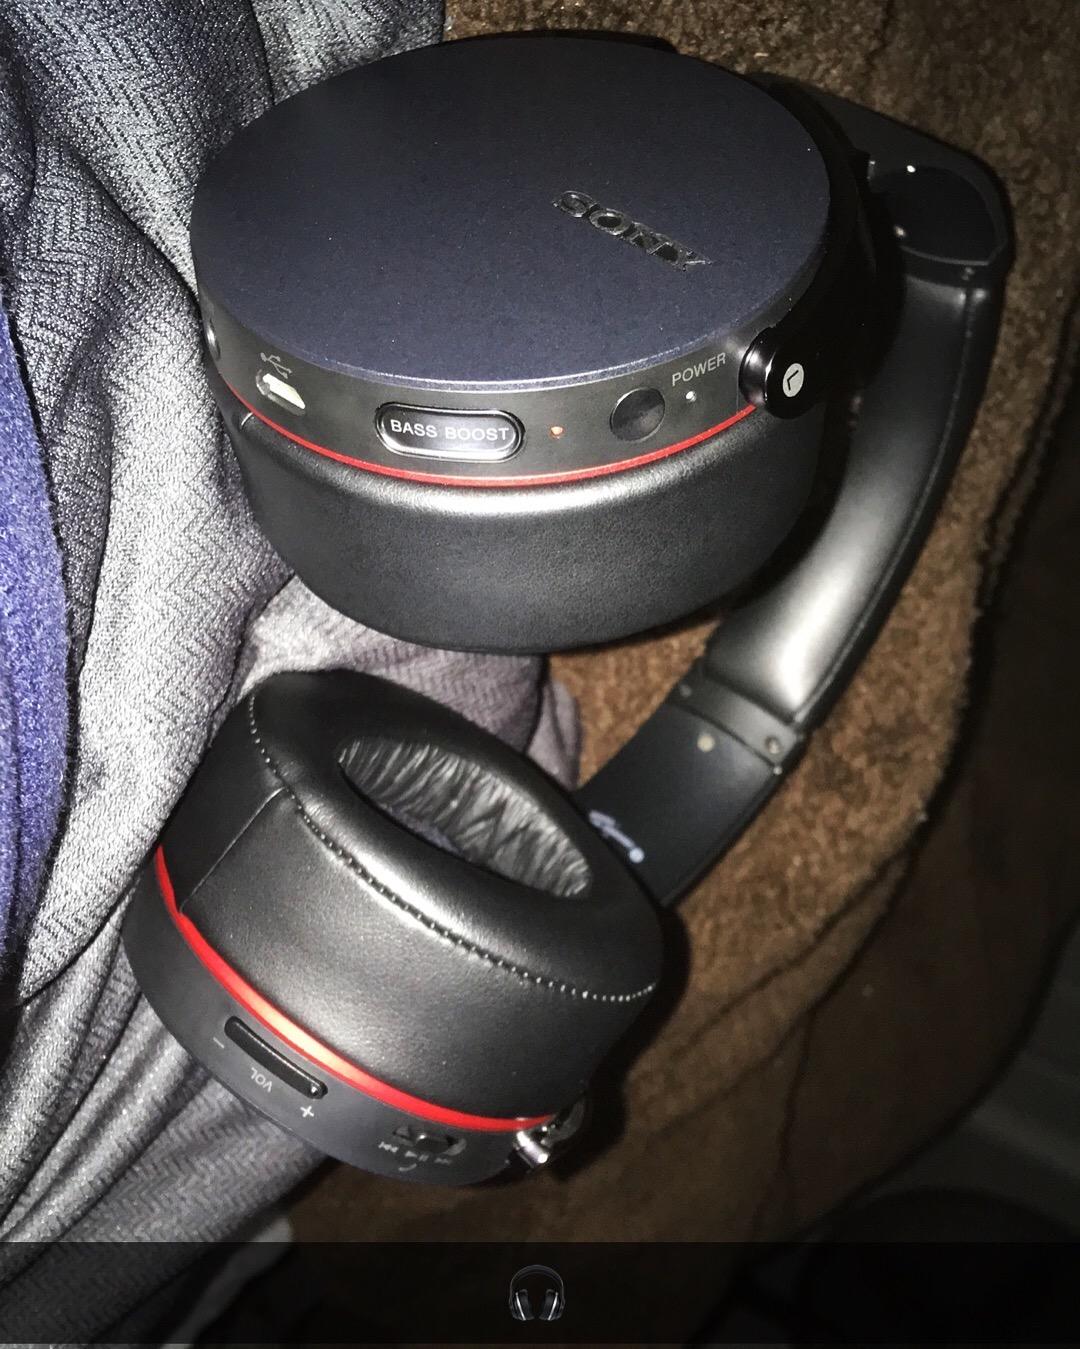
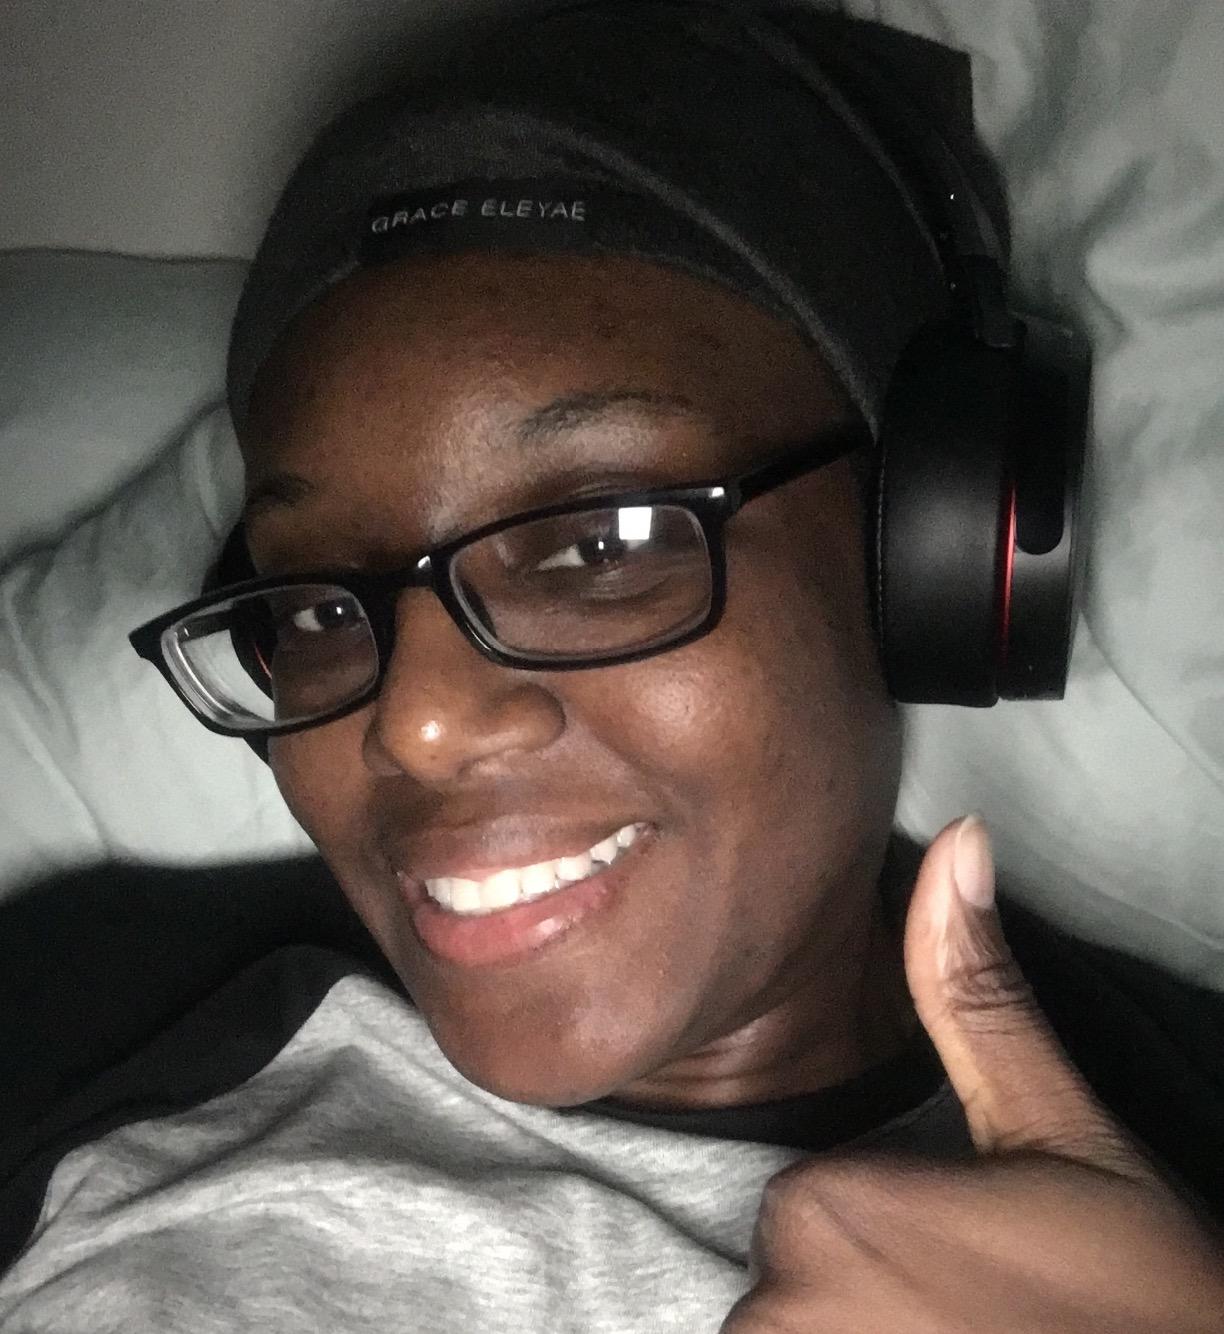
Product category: headphones
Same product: yes